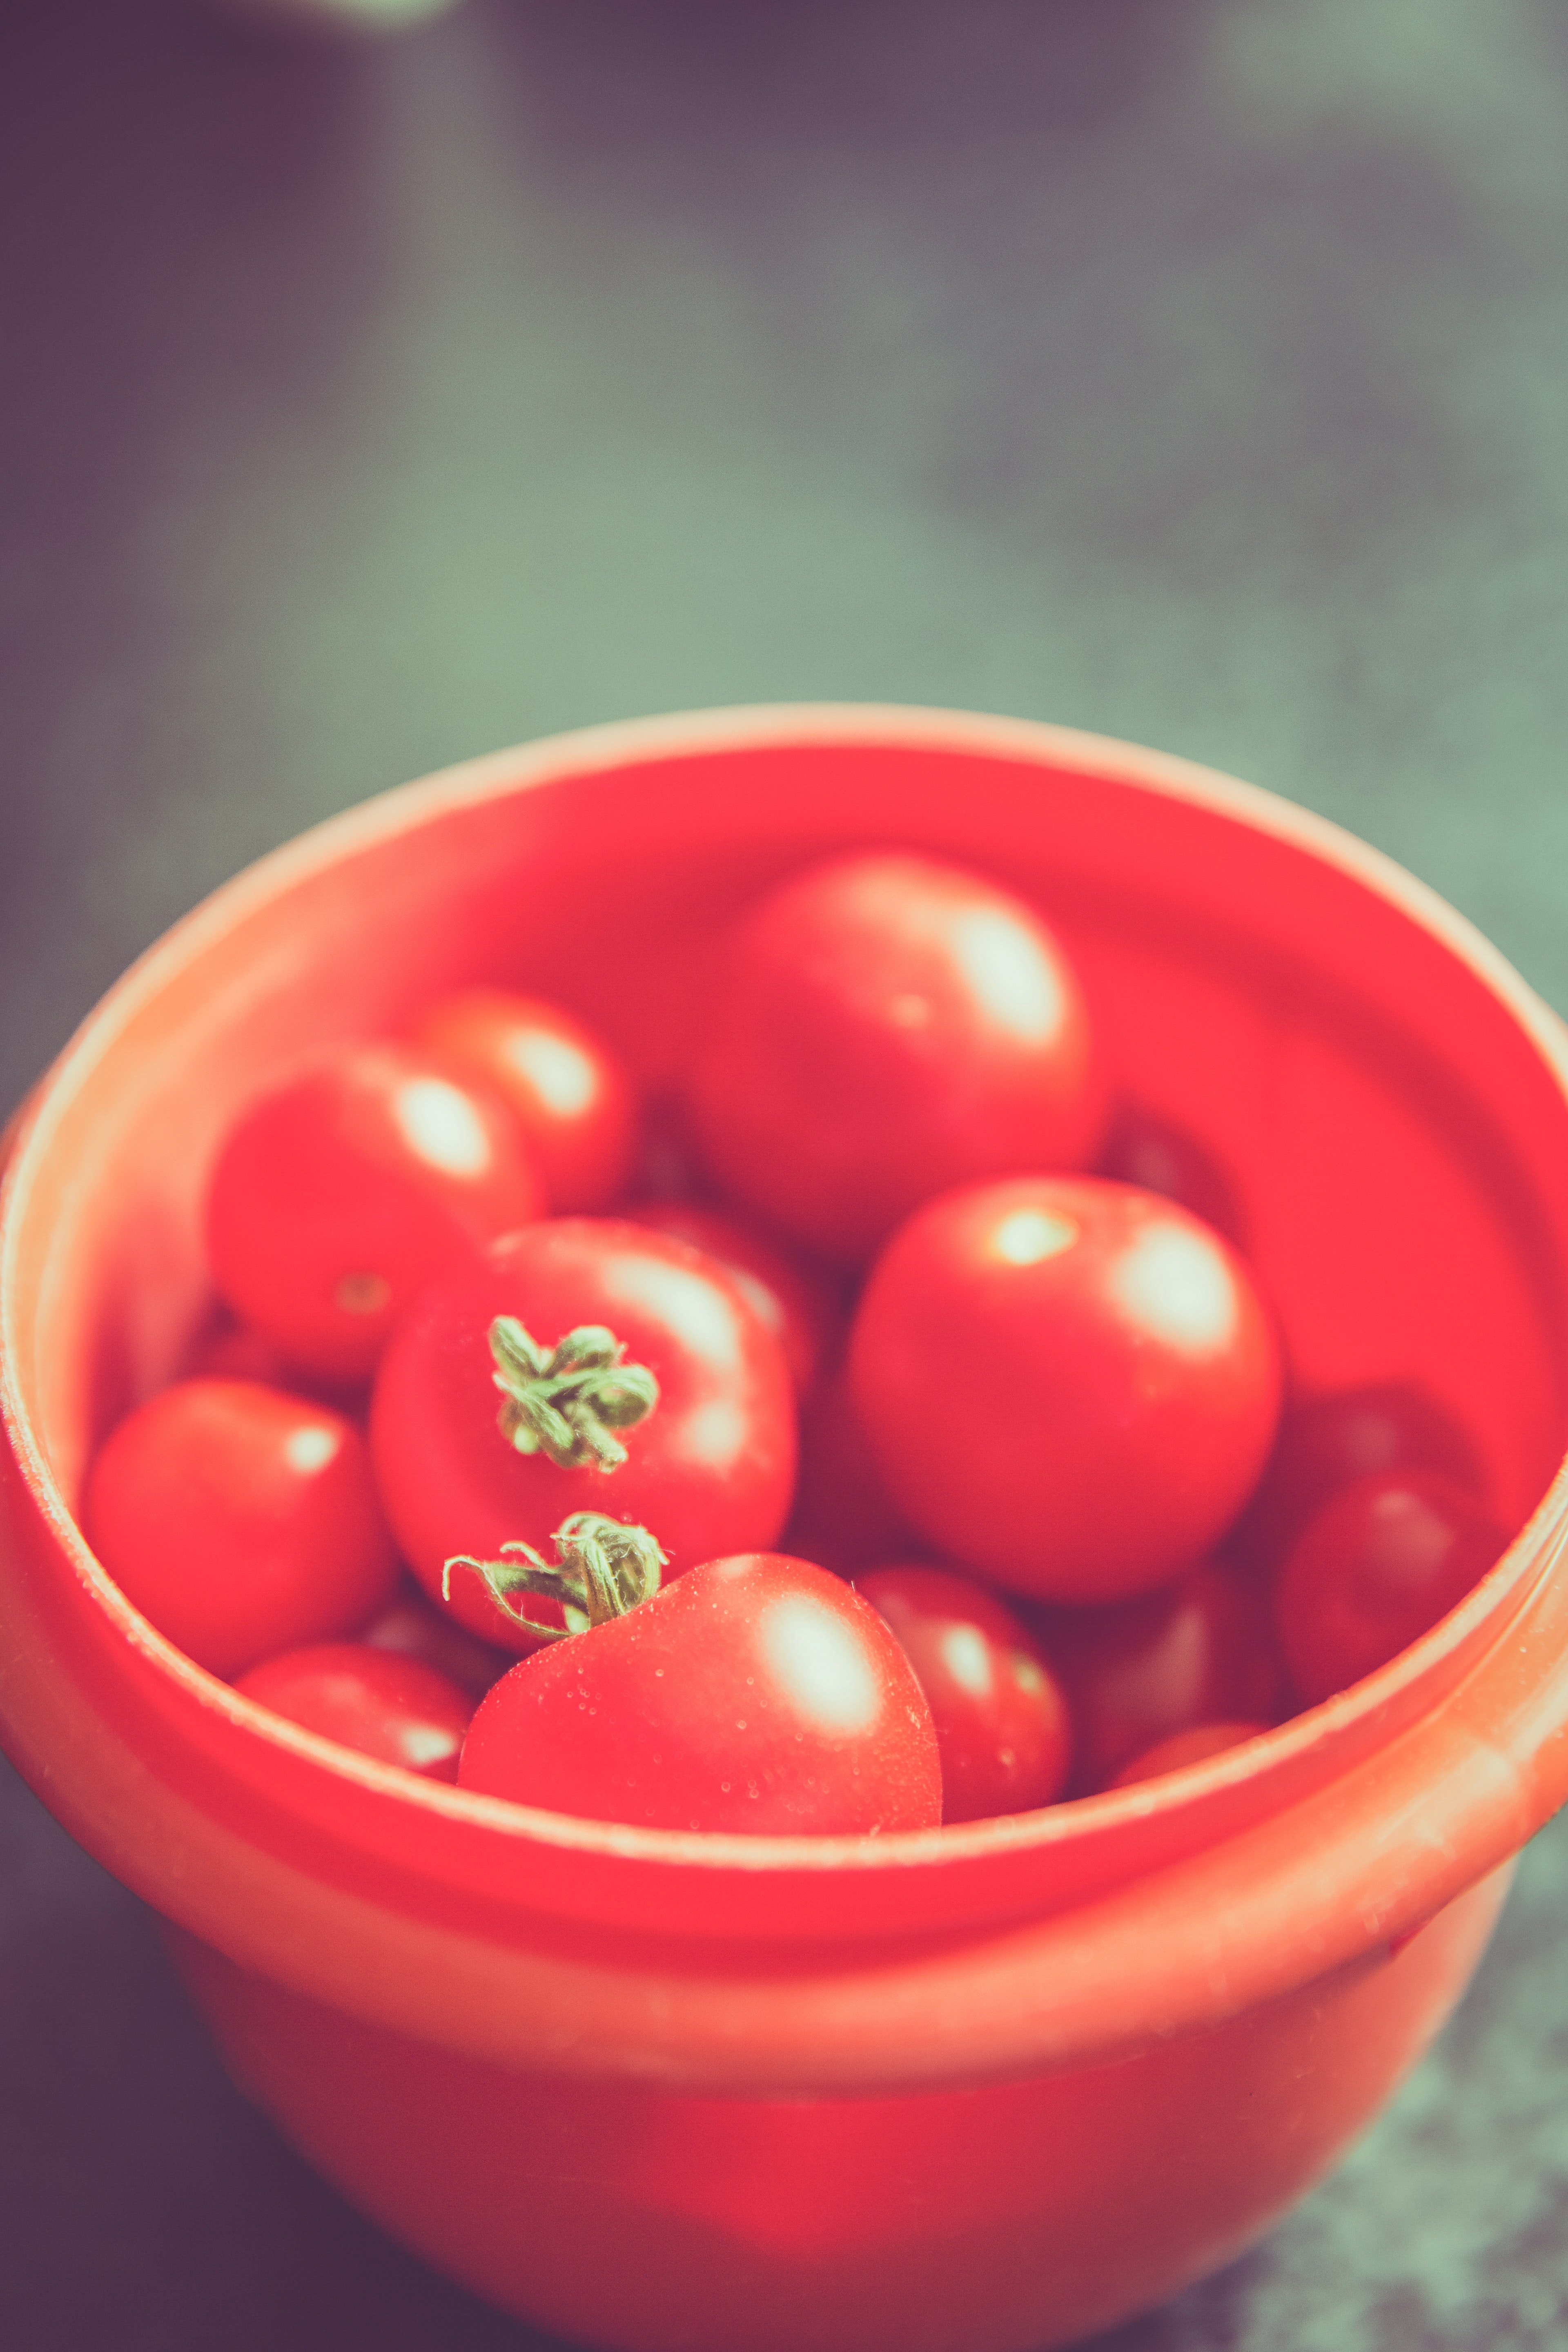
red, solanum, fruit, tomato, food, plum tomato, cherry tomatoes, plant, vegetable, close up, nightshade family, still life photography, produce, natural foods, still life, local food, vegetarian food